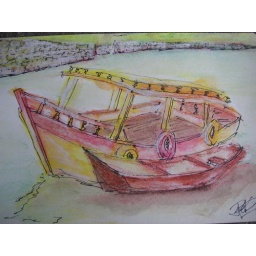
The wooden boats in the canals of Paraty were painted in wonderful whimsical colours.